East Coast Bays

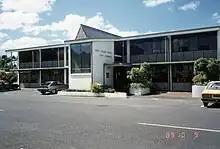
The East Coast Bays City Council buildings in 1989

The first Europeans to visit the area were timber merchants and kauri gum diggers in the 1830s, and large gum digger camps were established at Murrays Bay and Campbells Bay. In 1841, the Crown purchased the Mahurangi and Omaha blocks; an area that spanned from Takapuna to Te Ārai. The purchase involved some iwi with customary interests in the area, such as Ngāti Paoa, other Marutūāhu iwi and Ngāi Tai ki Tāmaki, but not others, such as Te Kawerau ā Maki or Ngāti Rango. The Crown spent until 1873 rectifying this sale, by making further deals with stakeholders.